Stamford, Lincolnshire

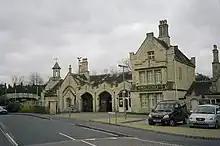
Stamford railway station, before being extensively refurbished by Network Rail and Central Trains; Robert Humm's bookshop has now moved into the town centre

The town is served by Stamford railway station, previously known as "Stamford Town" to distinguish it from the now closed Stamford East station in Water Street. The station building is a stone structure in Mock Tudor style, influenced by nearby Burghley House and designed by Sancton Wood.